Tobu 5000 series

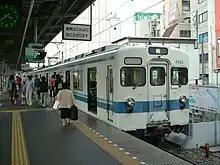
Noda Line 5070 series set 5182 in September 2004

13 six-car 5070 series sets (78 vehicles) were built between June 1984 and March 1986 by modernizing former 7800 series EMU cars with new 8000-series-style bodies and air conditioning. The fleet operated on the Noda Line, but were gradually replaced from 1997 by six-car 8000 series EMUs displaced by the arrival of new 30000 series EMUs on the Tobu Isesaki Line, with the entire fleet withdrawn from service by the start of the revised timetable on 19 October 2004.